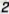
Number: 2